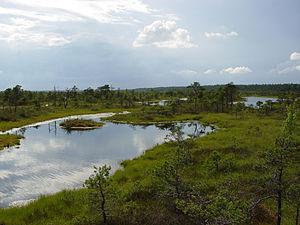
Le parc national de Ķemeri est un parc national situé en Lettonie. Il est notamment connu pour ses forêts et tourbières.